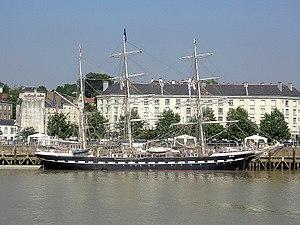
Fernand Crouan, né le 23 avril 1845 à Nantes et mort le 22 mai 1905 à Paris, est un armateur et banquier nantais du XIXᵉ siècle, et sera le commanditaire du Belem.